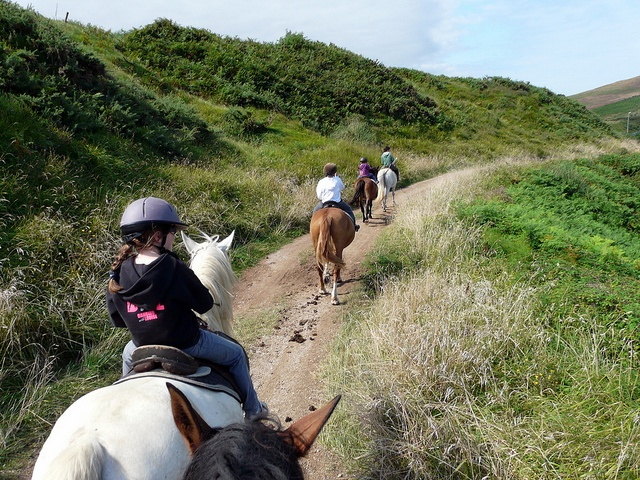
Several people ride on a hilly trail on horses.
A group of people riding horses along a trail
A group of kids ride horses along a trail.
Several people riding on horses traveling on a dirt path.
A group of kids riding horses down a road.